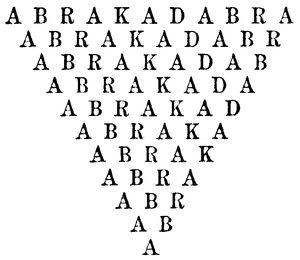
Magi / Fælles træk ved magisk praksis
Abrakadabra, en gammel magisk formular.
Magi betegner udnyttelsen af overnaturlige kræfter til at påvirke virkelighedens verden ved hjælp af ritualer, symboler, handlinger, fagter og sprog. Andre ord for magi er trolddom, hekseri og kogleri, og magi har talrige underkategorier som åndemaneri, forbandelser, nekromantik, healing og spådomskunst. En magiker kan kaldes troldkarl, troldmand, troldkvinde, heks, heksedoktor, åndemaner eller kogler.